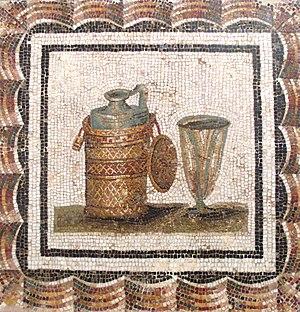
musée de bardo
La viticulture en Tunisie a une longue tradition qui a commencé dans l'Antiquité comme dans beaucoup d'autres pays du bassin méditerranéen, grâce aux Phéniciens et, dans ce cas spécifique, grâce aux Carthaginois.